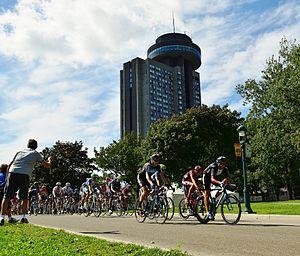
Le Grand prix cycliste de Québec 2011 devant l'Hotel Le Concorde
La 2ᵉ édition du Grand Prix cycliste de Québec a lieu le 9 septembre 2011. Il s'agit de la 24ᵉ épreuve de l'UCI World Tour 2011.